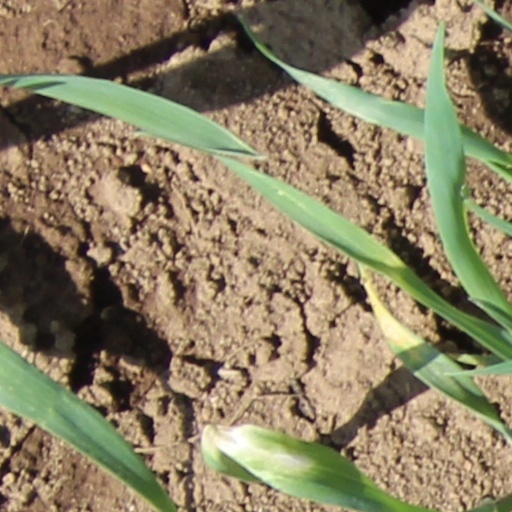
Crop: wheat